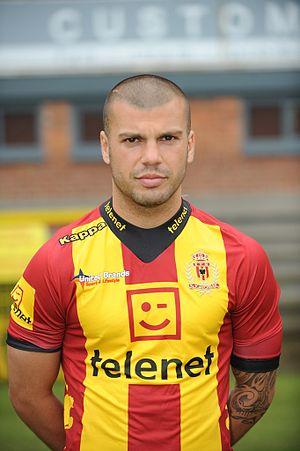
Alessandro Cordaro, est un footballeur belge, né le 2 mai 1986 à La Louvière. Il évolue actuellement au RAEC Mons comme milieu de terrain.